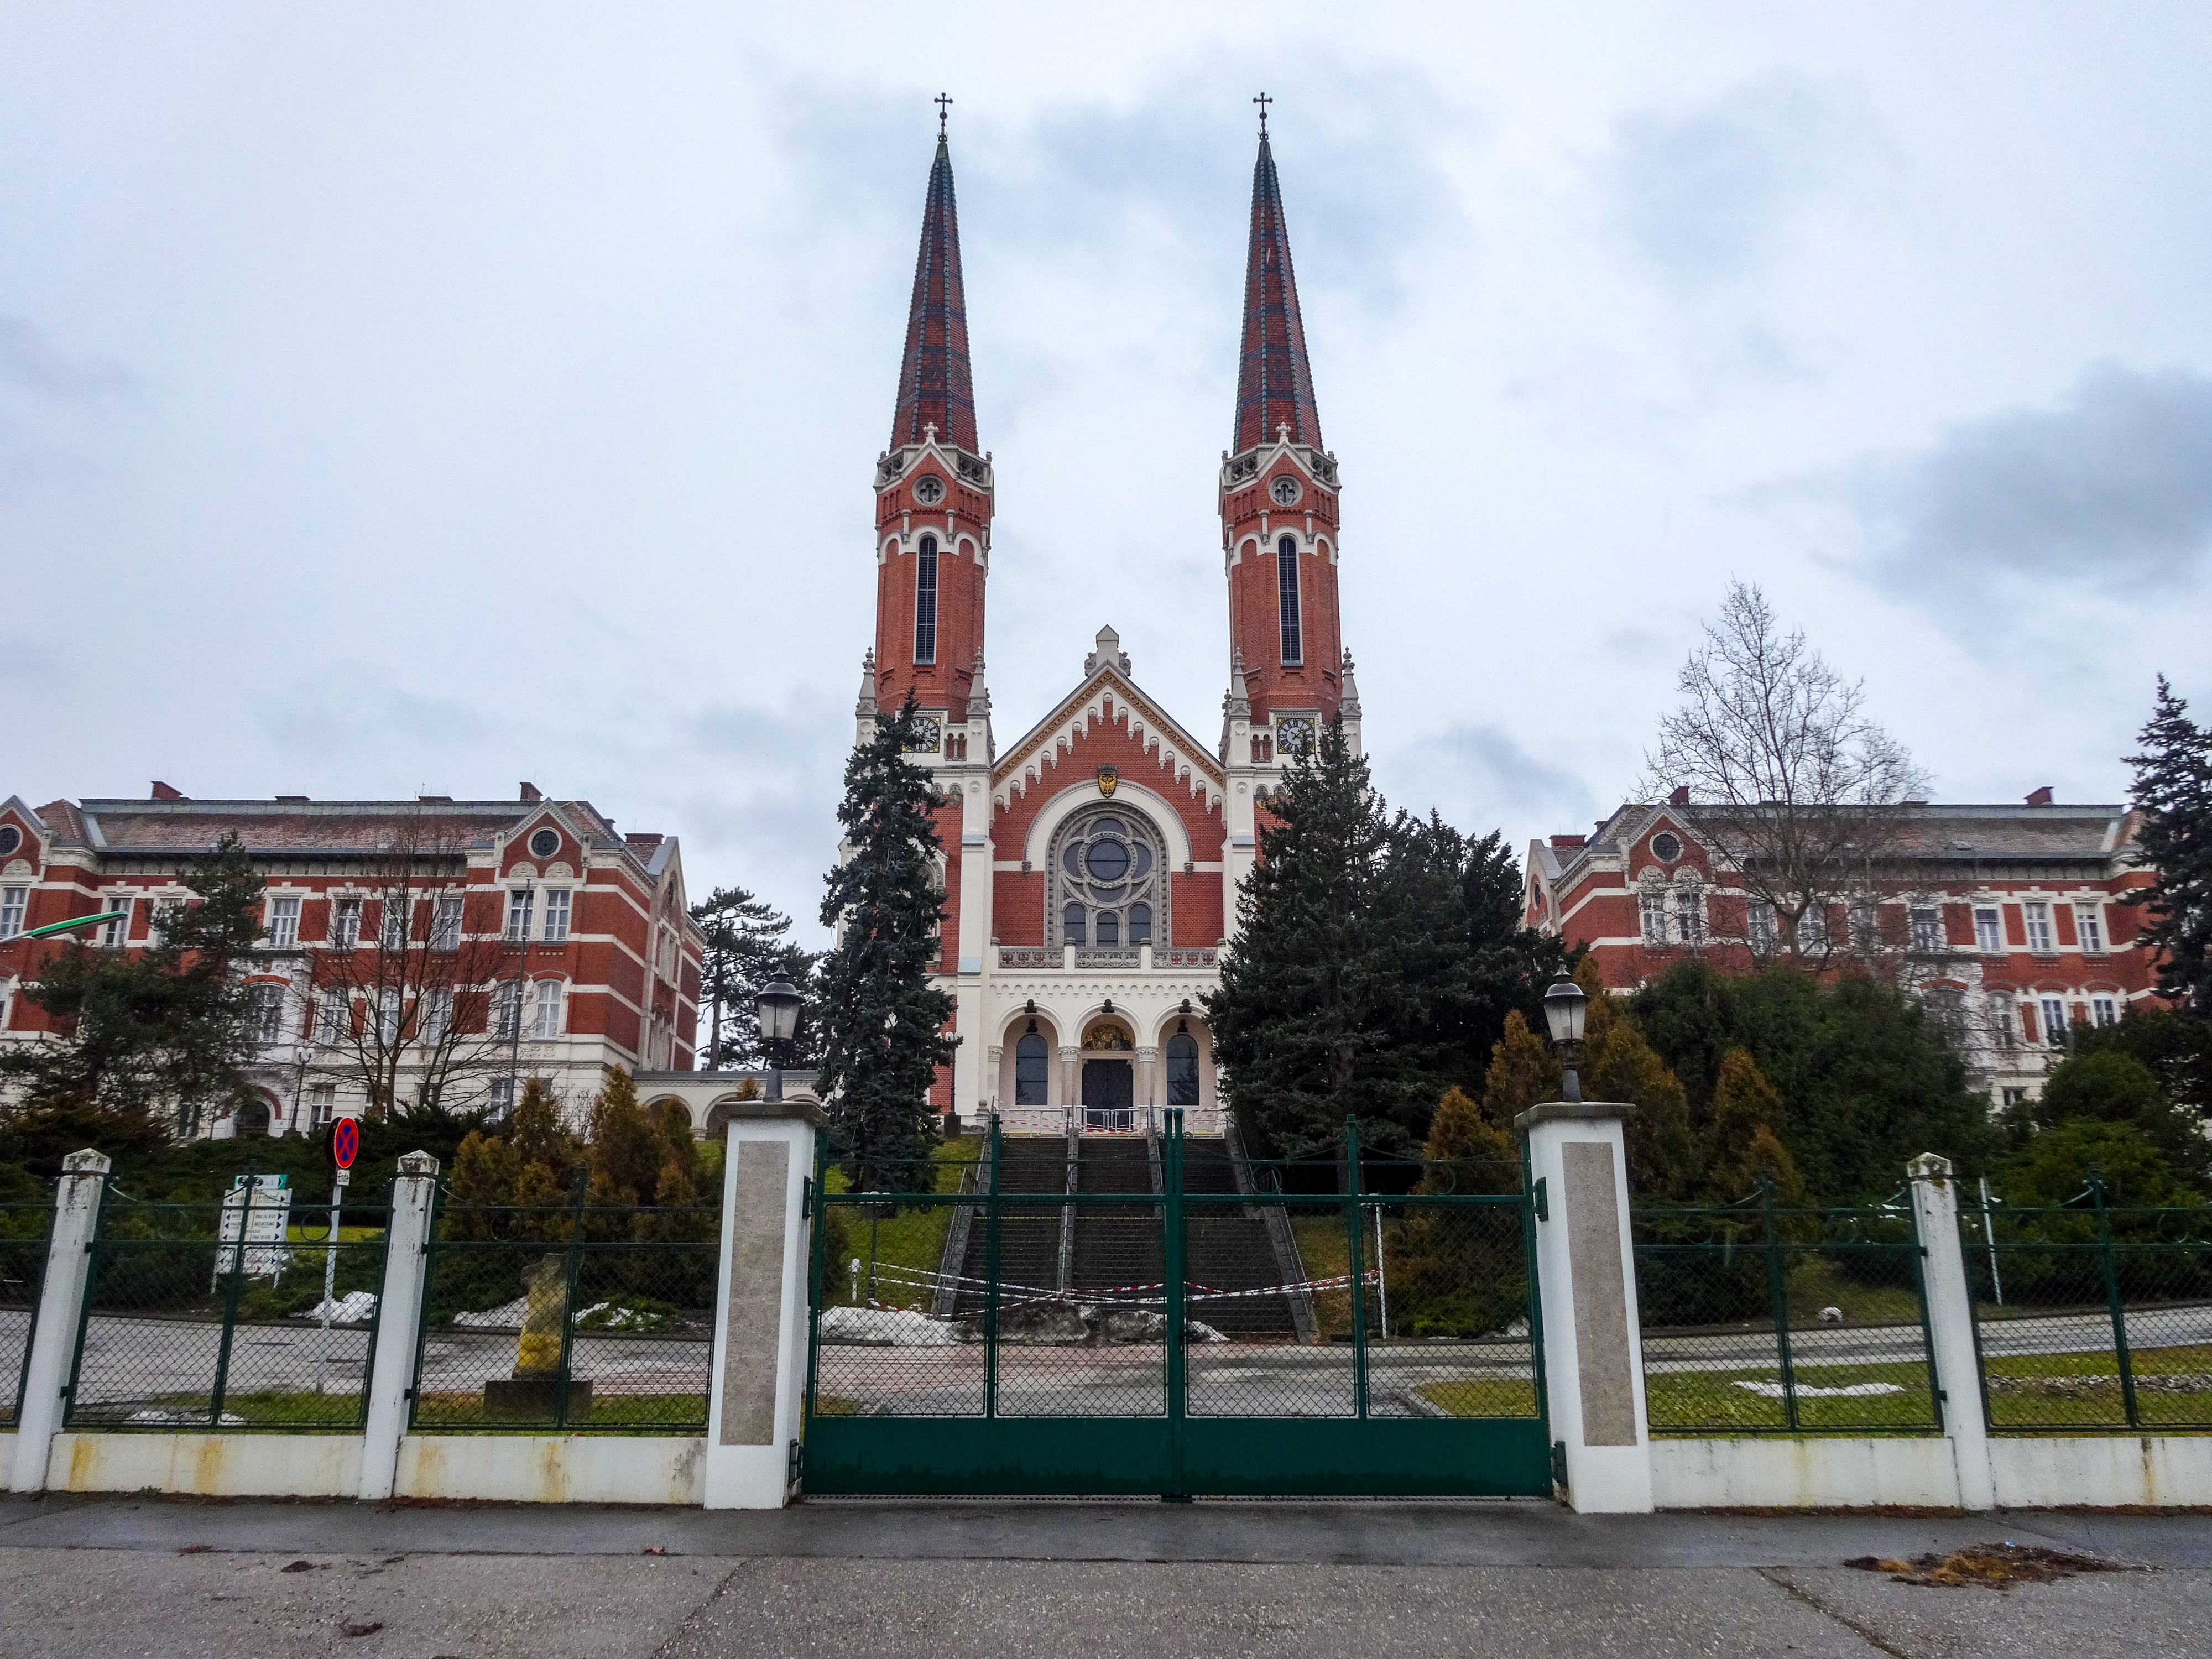
vienna, versorgungsheimkirche, church, city, austria, architecture, building, cathedral, tree, town, public space, spire, steeple, landmark, place of worship, chapel, tower, cone, finial, medieval architecture, parish, turret, fence, convent, gate, abbey, listed building, gothic architecture, curb, monastery